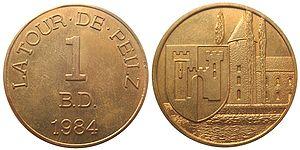
1 Boëland, La Tour-de-Peilz, Suisse, 1984
La monnaie du canton de Vaud désigne l'ensemble des pièces de monnaies frappées par les autorités se trouvant sur l'actuel territoire du Pays de Vaud, des origines jusqu'à aujourd'hui.